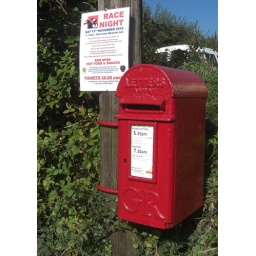
George V lamp box in Silver Street Thorverton